Cathy Jamieson

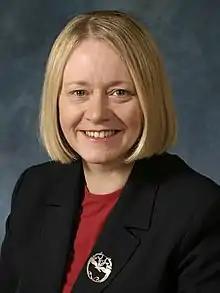
Official portrait, 2003

Catherine Mary Jamieson (born 3 November 1956) is a Scottish business director, currently a director at Kilmarnock Football Club and former politician. She served as the Deputy Leader of the Labour Party in Scotland from 2000 to 2008. She previously served in the Scottish Executive as Minister for Justice from 2003 to 2007 and Minister for Education and Young People from 2001 to 2003. Jamieson was Member of the Scottish Parliament (MSP) for Carrick, Cumnock and Doon Valley from 1999 to 2011 and was a Member of Parliament (MP) for Kilmarnock and Loudoun from 2010 to 2015.